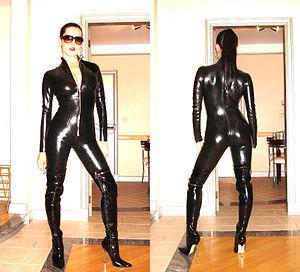
Le fétichisme du cuir est une paraphilie dans laquelle une personne possède une attirance particulière pour les vêtements et objets en cuir. Ce type de fétichisme peut être qualifié de sexuel lorsque la vue, l'évocation ou le toucher d'un objet en cuir provoque une forte excitation érotique, ou porno, due à l'attirance pour les vêtements en cuir considérés comme « sexy ».
Le fétichisme du caoutchouc — le plus souvent le latex — se traduit chez ses adeptes par la création d'une forte stimulation sexuelle provoquée par la vision, le toucher ou le port de vêtements en caoutchouc ou latex. Hors francophonie, la notion de latex fetish s'étend parfois au port de vêtements en cuir ou en vinyle.
La mode fétichiste est une mode incluant un style ou une apparence ayant la forme d'un vêtement ou d'accessoire, fabriqué dans un but extrémiste ou provocant.
Un catsuit est un vêtement en une seule pièce qui moule le corps, possédant des manches, des jambes complètes, et parfois aussi des pieds et des gants.